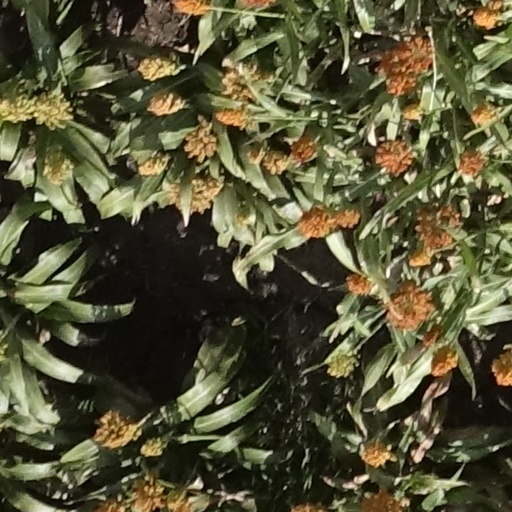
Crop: sorghum